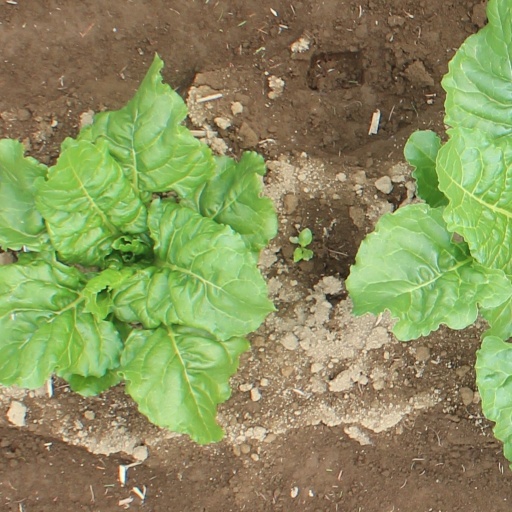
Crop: sugar beet